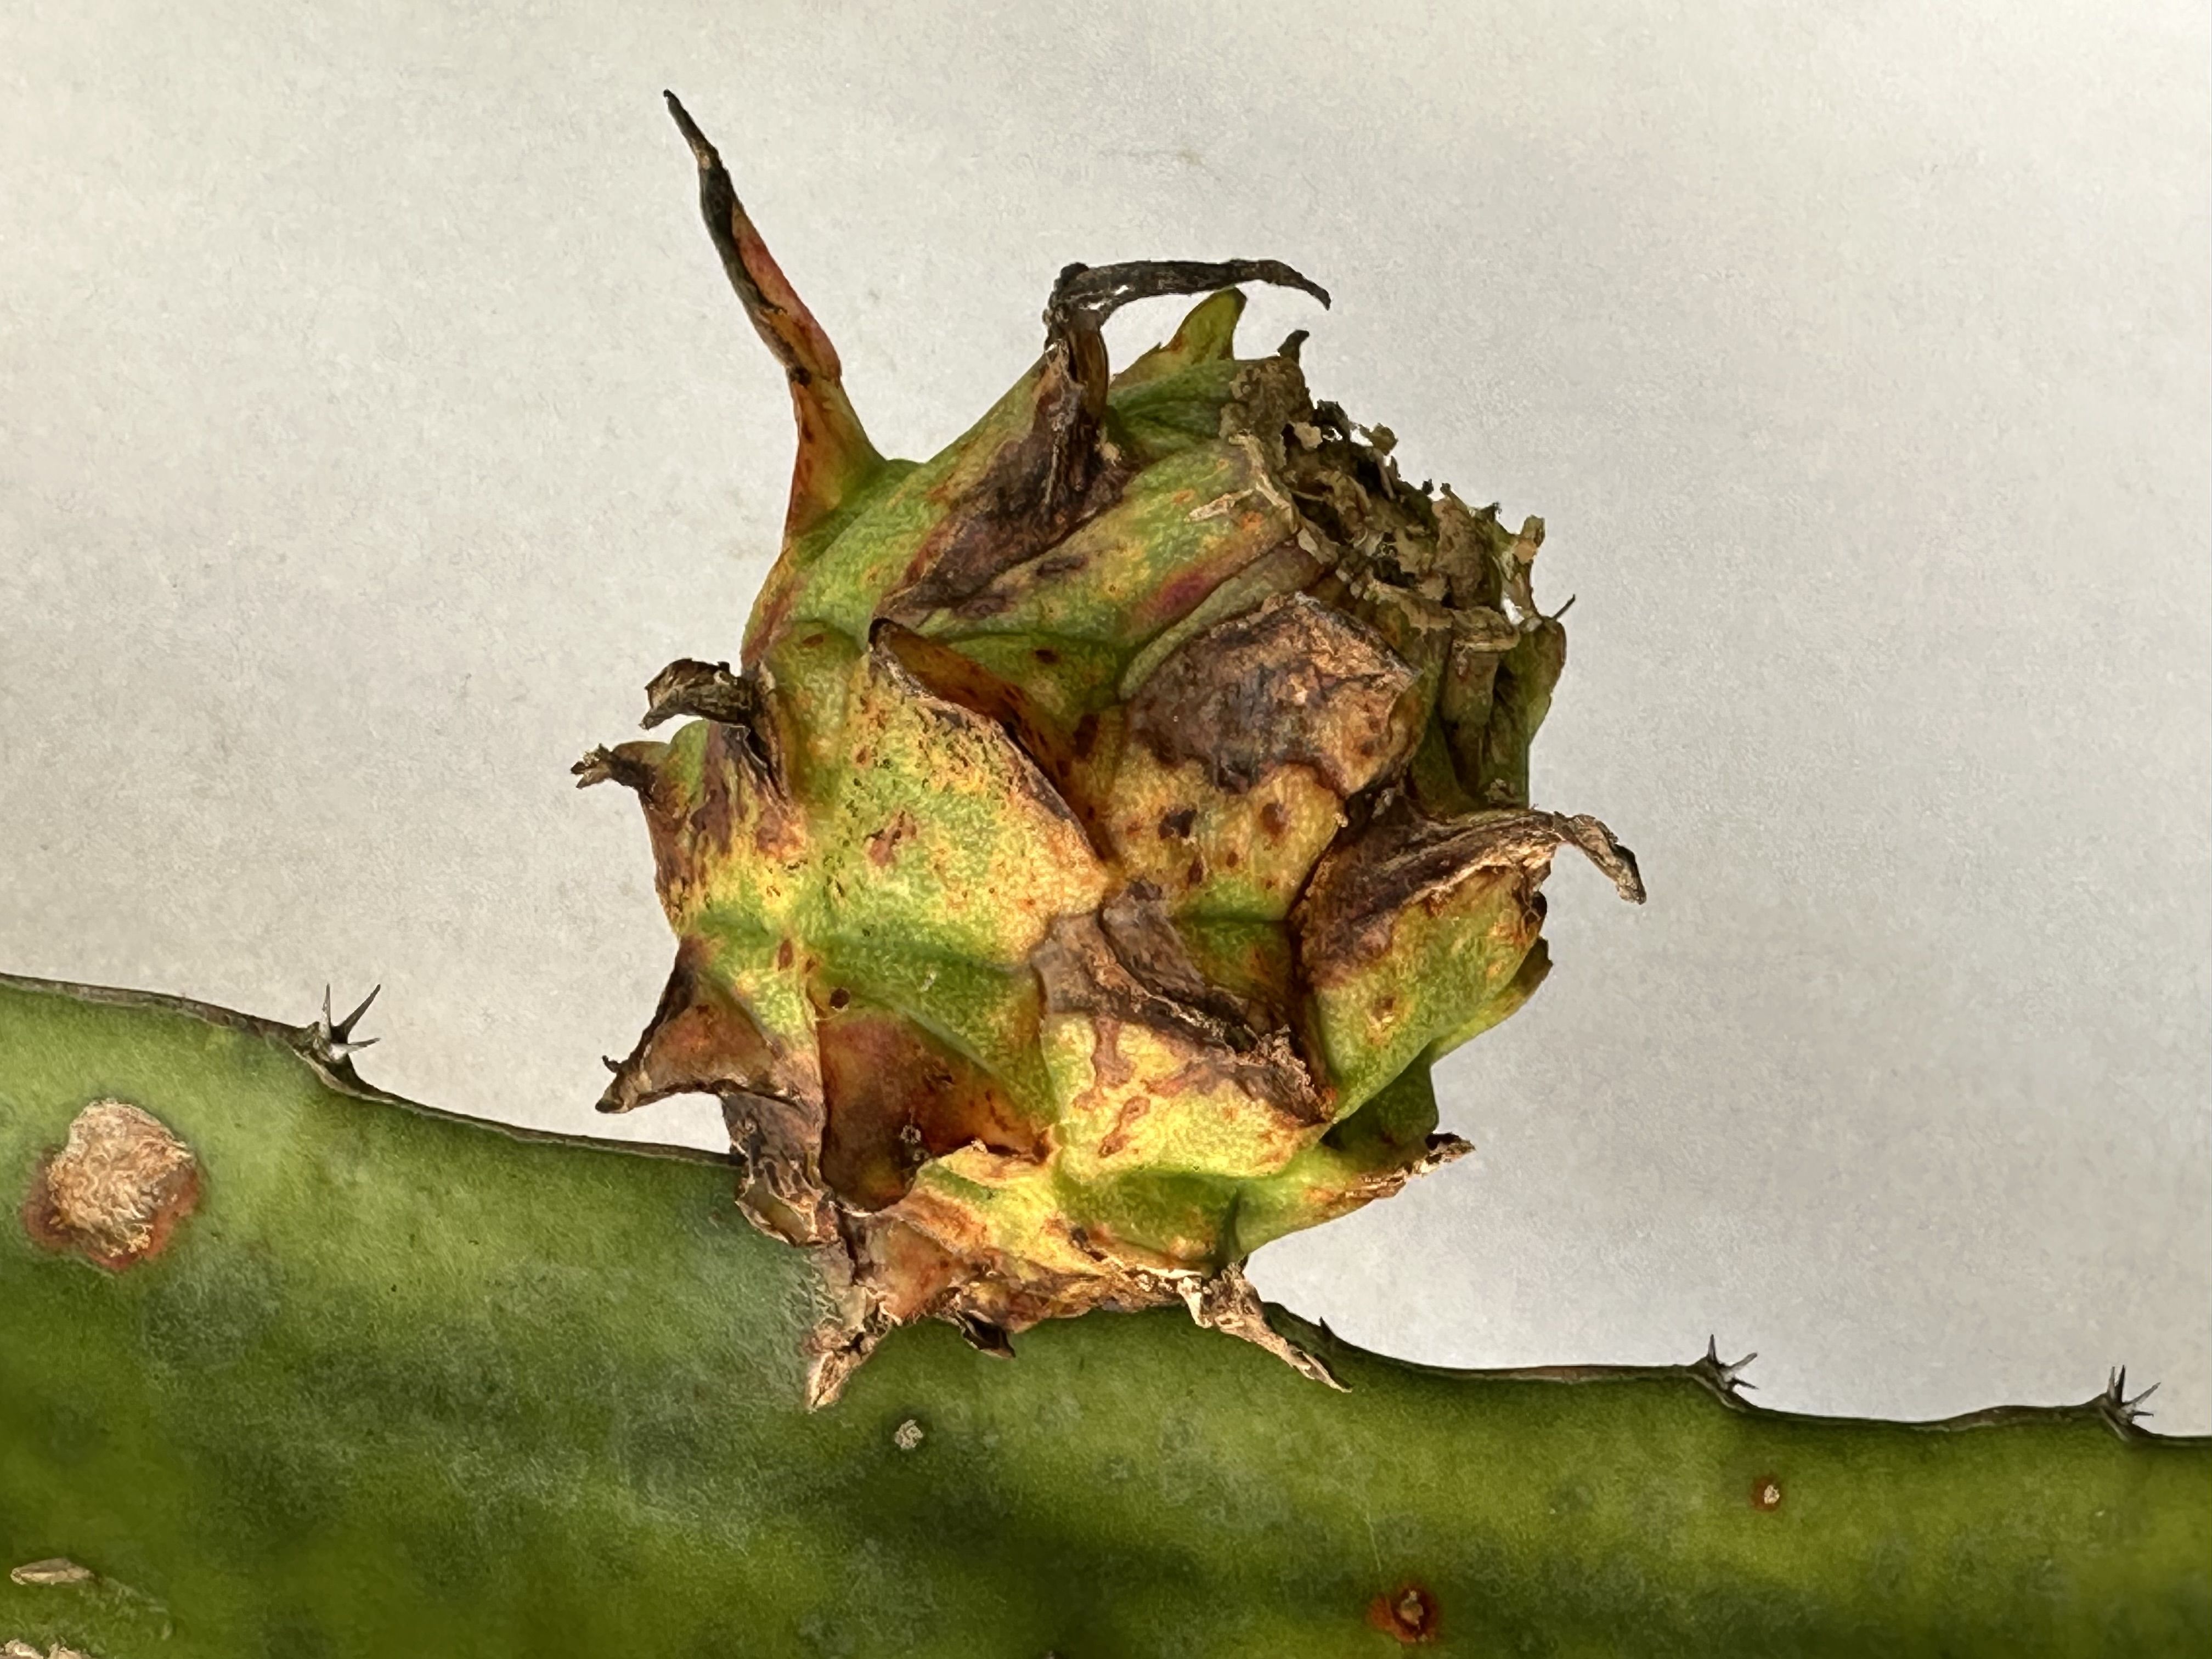
Label: Bad fruit